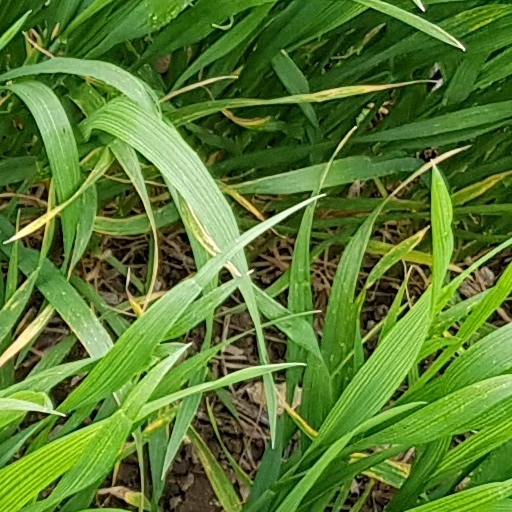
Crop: wheat